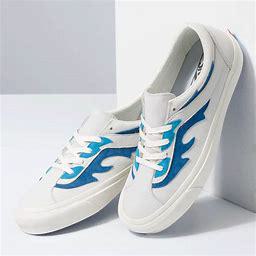
Brand: Vans
Model: Bold NI